Charmant Som

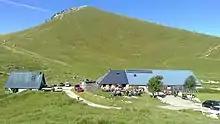
Contemporary view of the Charmant Som chalets below the southern antecima

The rocky outcrops and forests of sycamore maple and Norway spruce are remarkable for their floristic diversity, and are home to some rare protected species. These include the "Cypripedium calceolus". Other species found in these environments include the "Aconitum anthora", the "Aconitum variegatum", the "Allium victorialis", the "Arabis serpyllifolia", the "Bupleurum longifolium", the "Campanula latifolia", the "Centranthus angustifolius", the "Chrysosplenium oppositifolium", the "Circaea alpina", the "Clematis alpina", the "Cystopteris montana", the "Daphne alpina", the "Galium obliquum", the "Galium pseudohelveticum", the "Gentiana cruciata", the "Gymnadenia odoratissima", the "Helictotrichon setaceum", the "Hieracium lawsonii", the "Hypericum nummularium", the "Impatiens noli-tangere", the "Laserpitium gallicum", the "Limodorum abortivum", the "Neottia cordata", the "Lunaria rediviva", the "Minuartia capillacea", the "Orobanche laserpitii-sileris", the "Peucedanum carvifolium", the "Polystichum aculeatum", the "Polystichum setiferum", the "Potentilla nitida", the "Primula auricula", the "Rhodiola rosea", the "Saxifraga muscoides", and the "Tozzia alpina." The "Viola calcarata", the "Narcissus pseudonarcissus", the "Dactylorhiza sambucina", the "Trollius europaeus", the "Gymnadenia nigra", the "Lilium martagon", the "Gentiana angustifolia", and the "Veratrum album" usually bloom on the 200 hectares of alpine pastures, which are maintained by pastoralism.